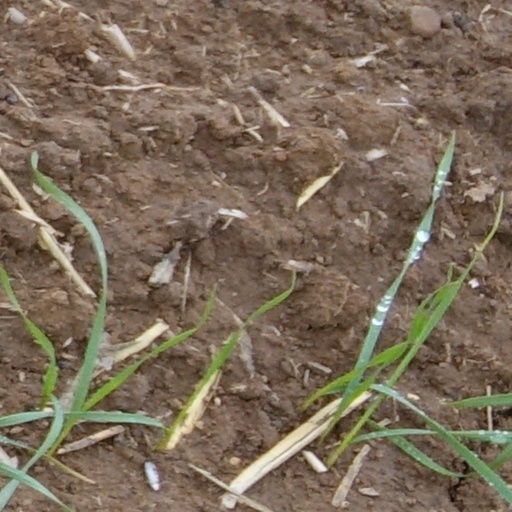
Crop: wheat